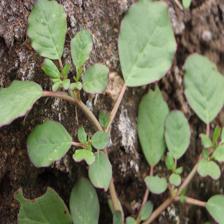
Label: BroadLeafWeed